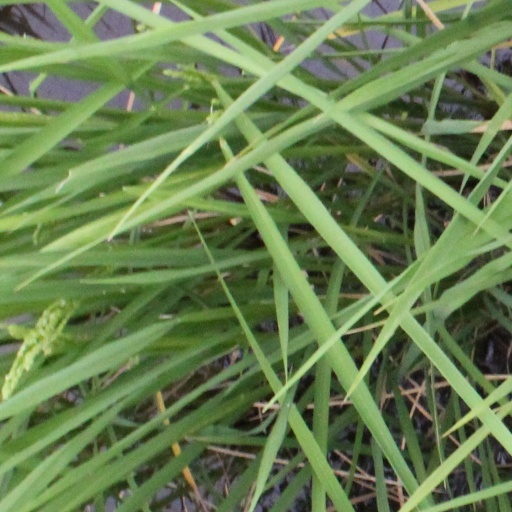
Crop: rice